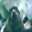
Label: seal